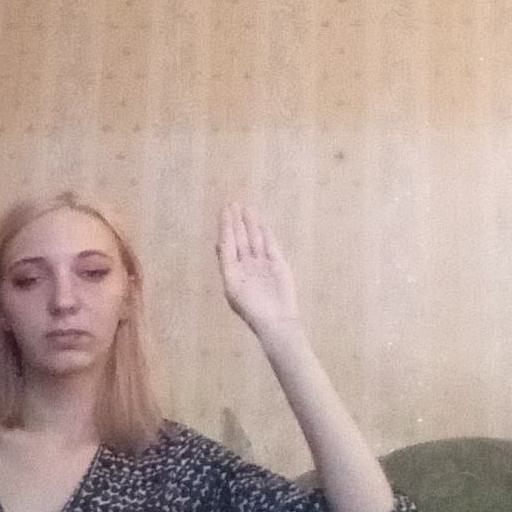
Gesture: stop